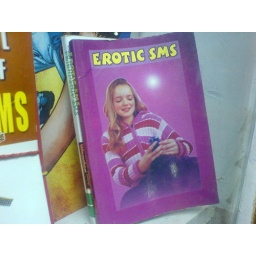
book in an indian train station. phone pic.